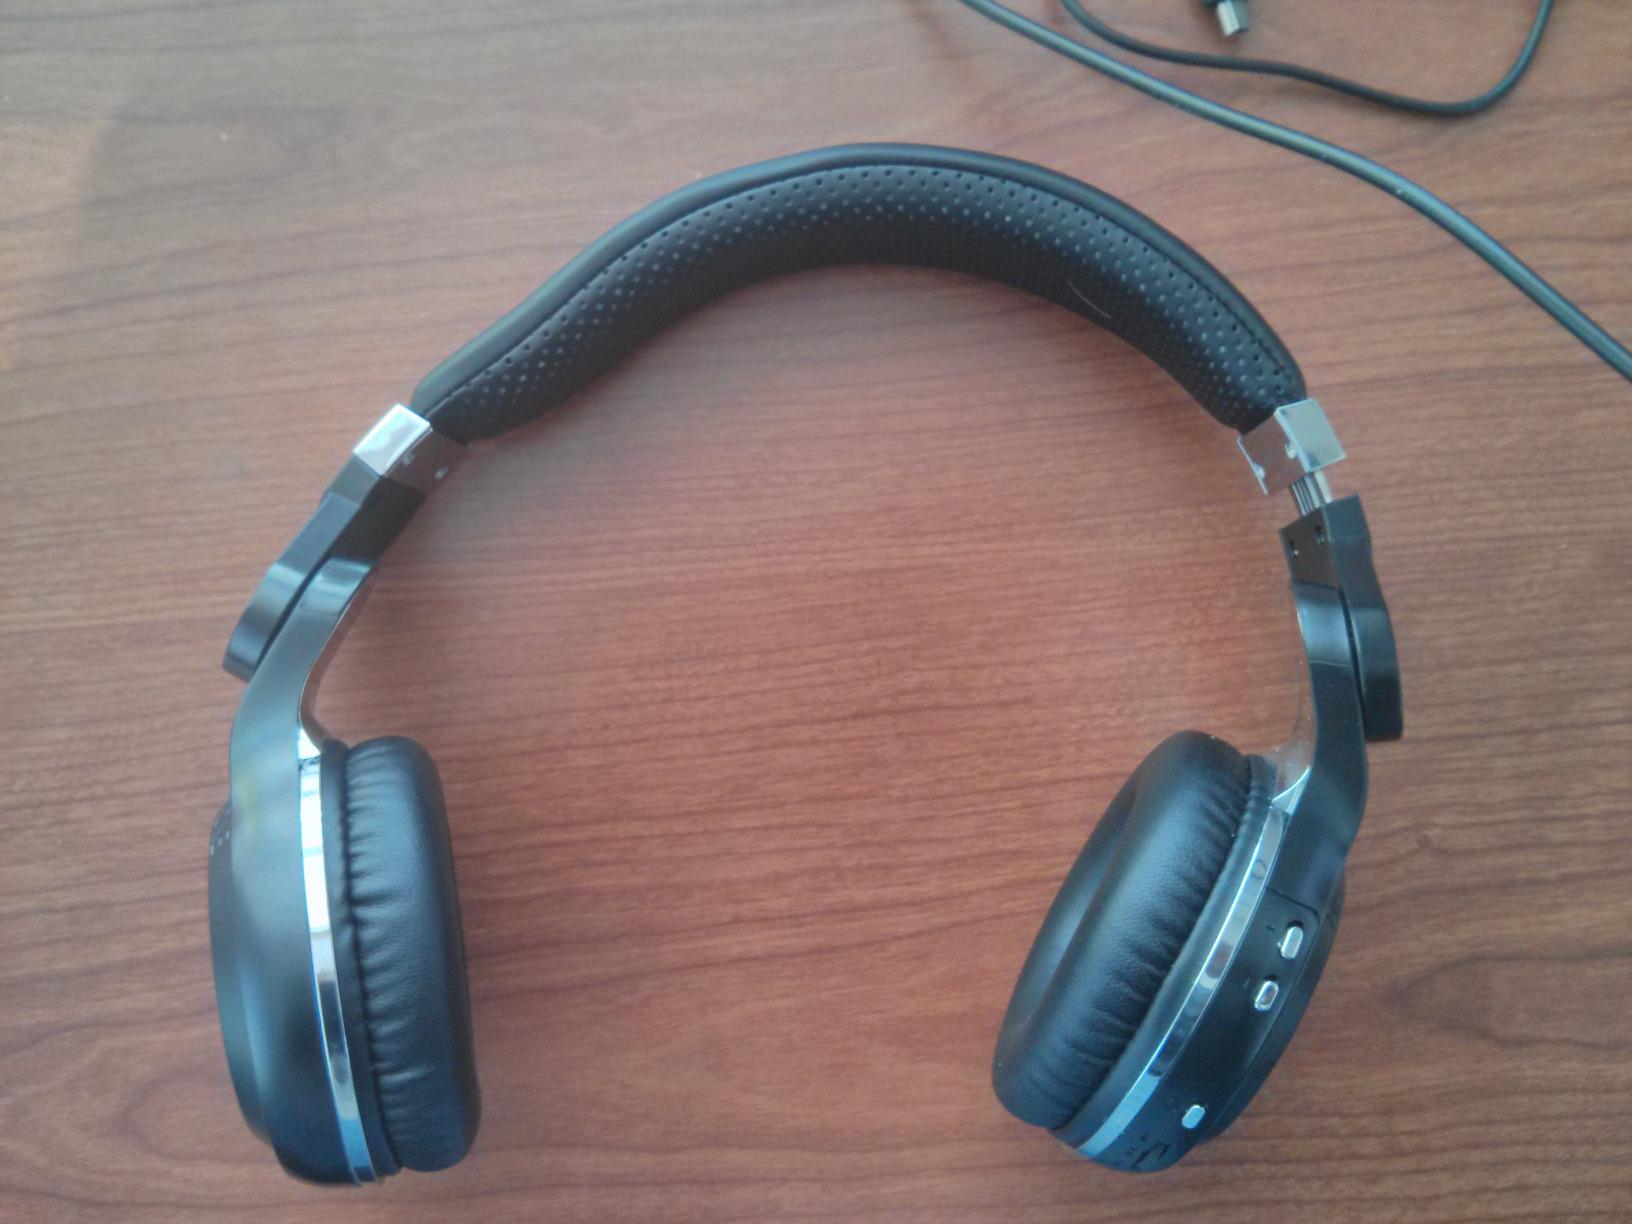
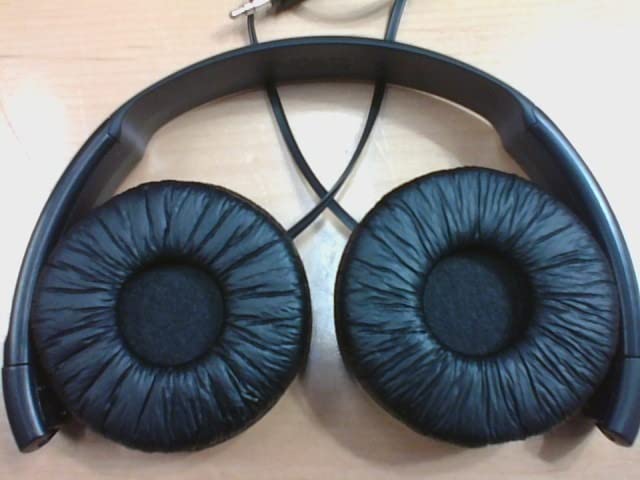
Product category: headphones
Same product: no